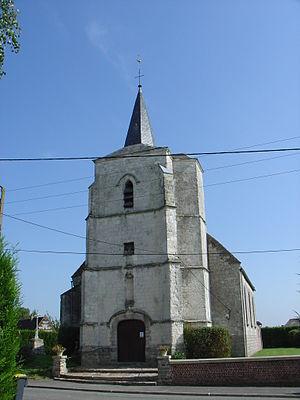
Église de Gouy-Servins
Gouy-Servins est une commune française située dans le département du Pas-de-Calais en région Hauts-de-France.